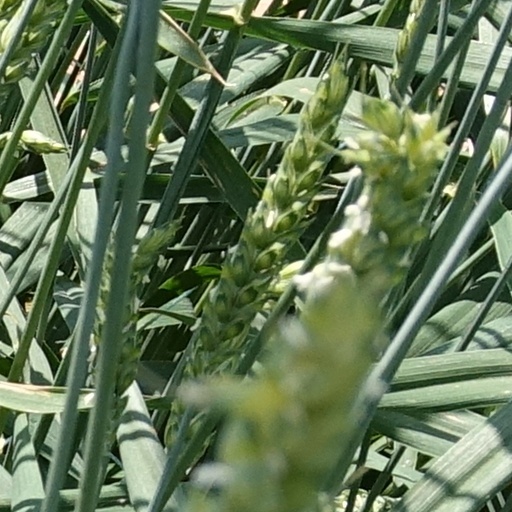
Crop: wheat